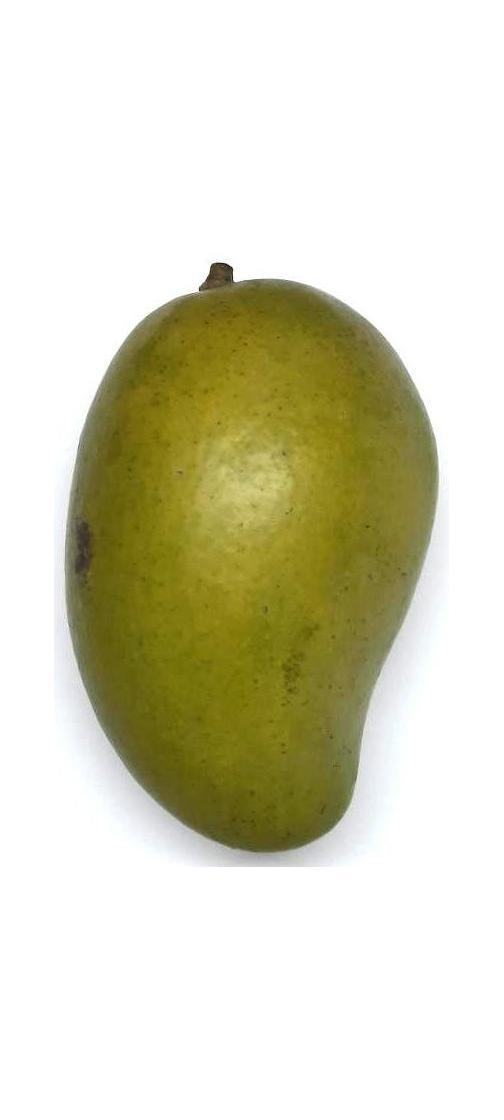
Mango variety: Rupali